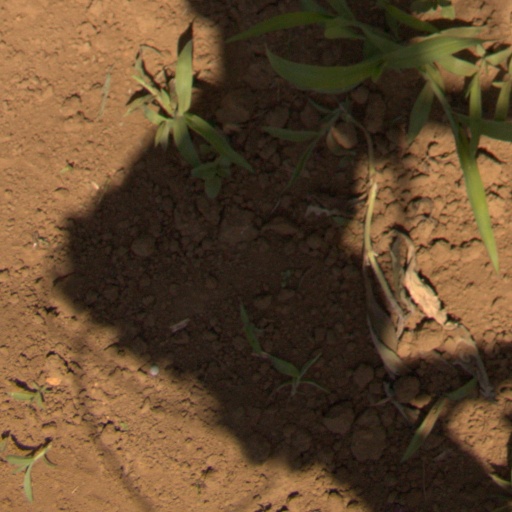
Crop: Jerusalem artichoke